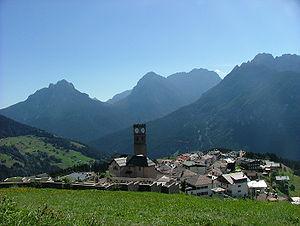
Danta di Cadore est une commune italienne de la province de Belluno dans la région Vénétie en Italie.